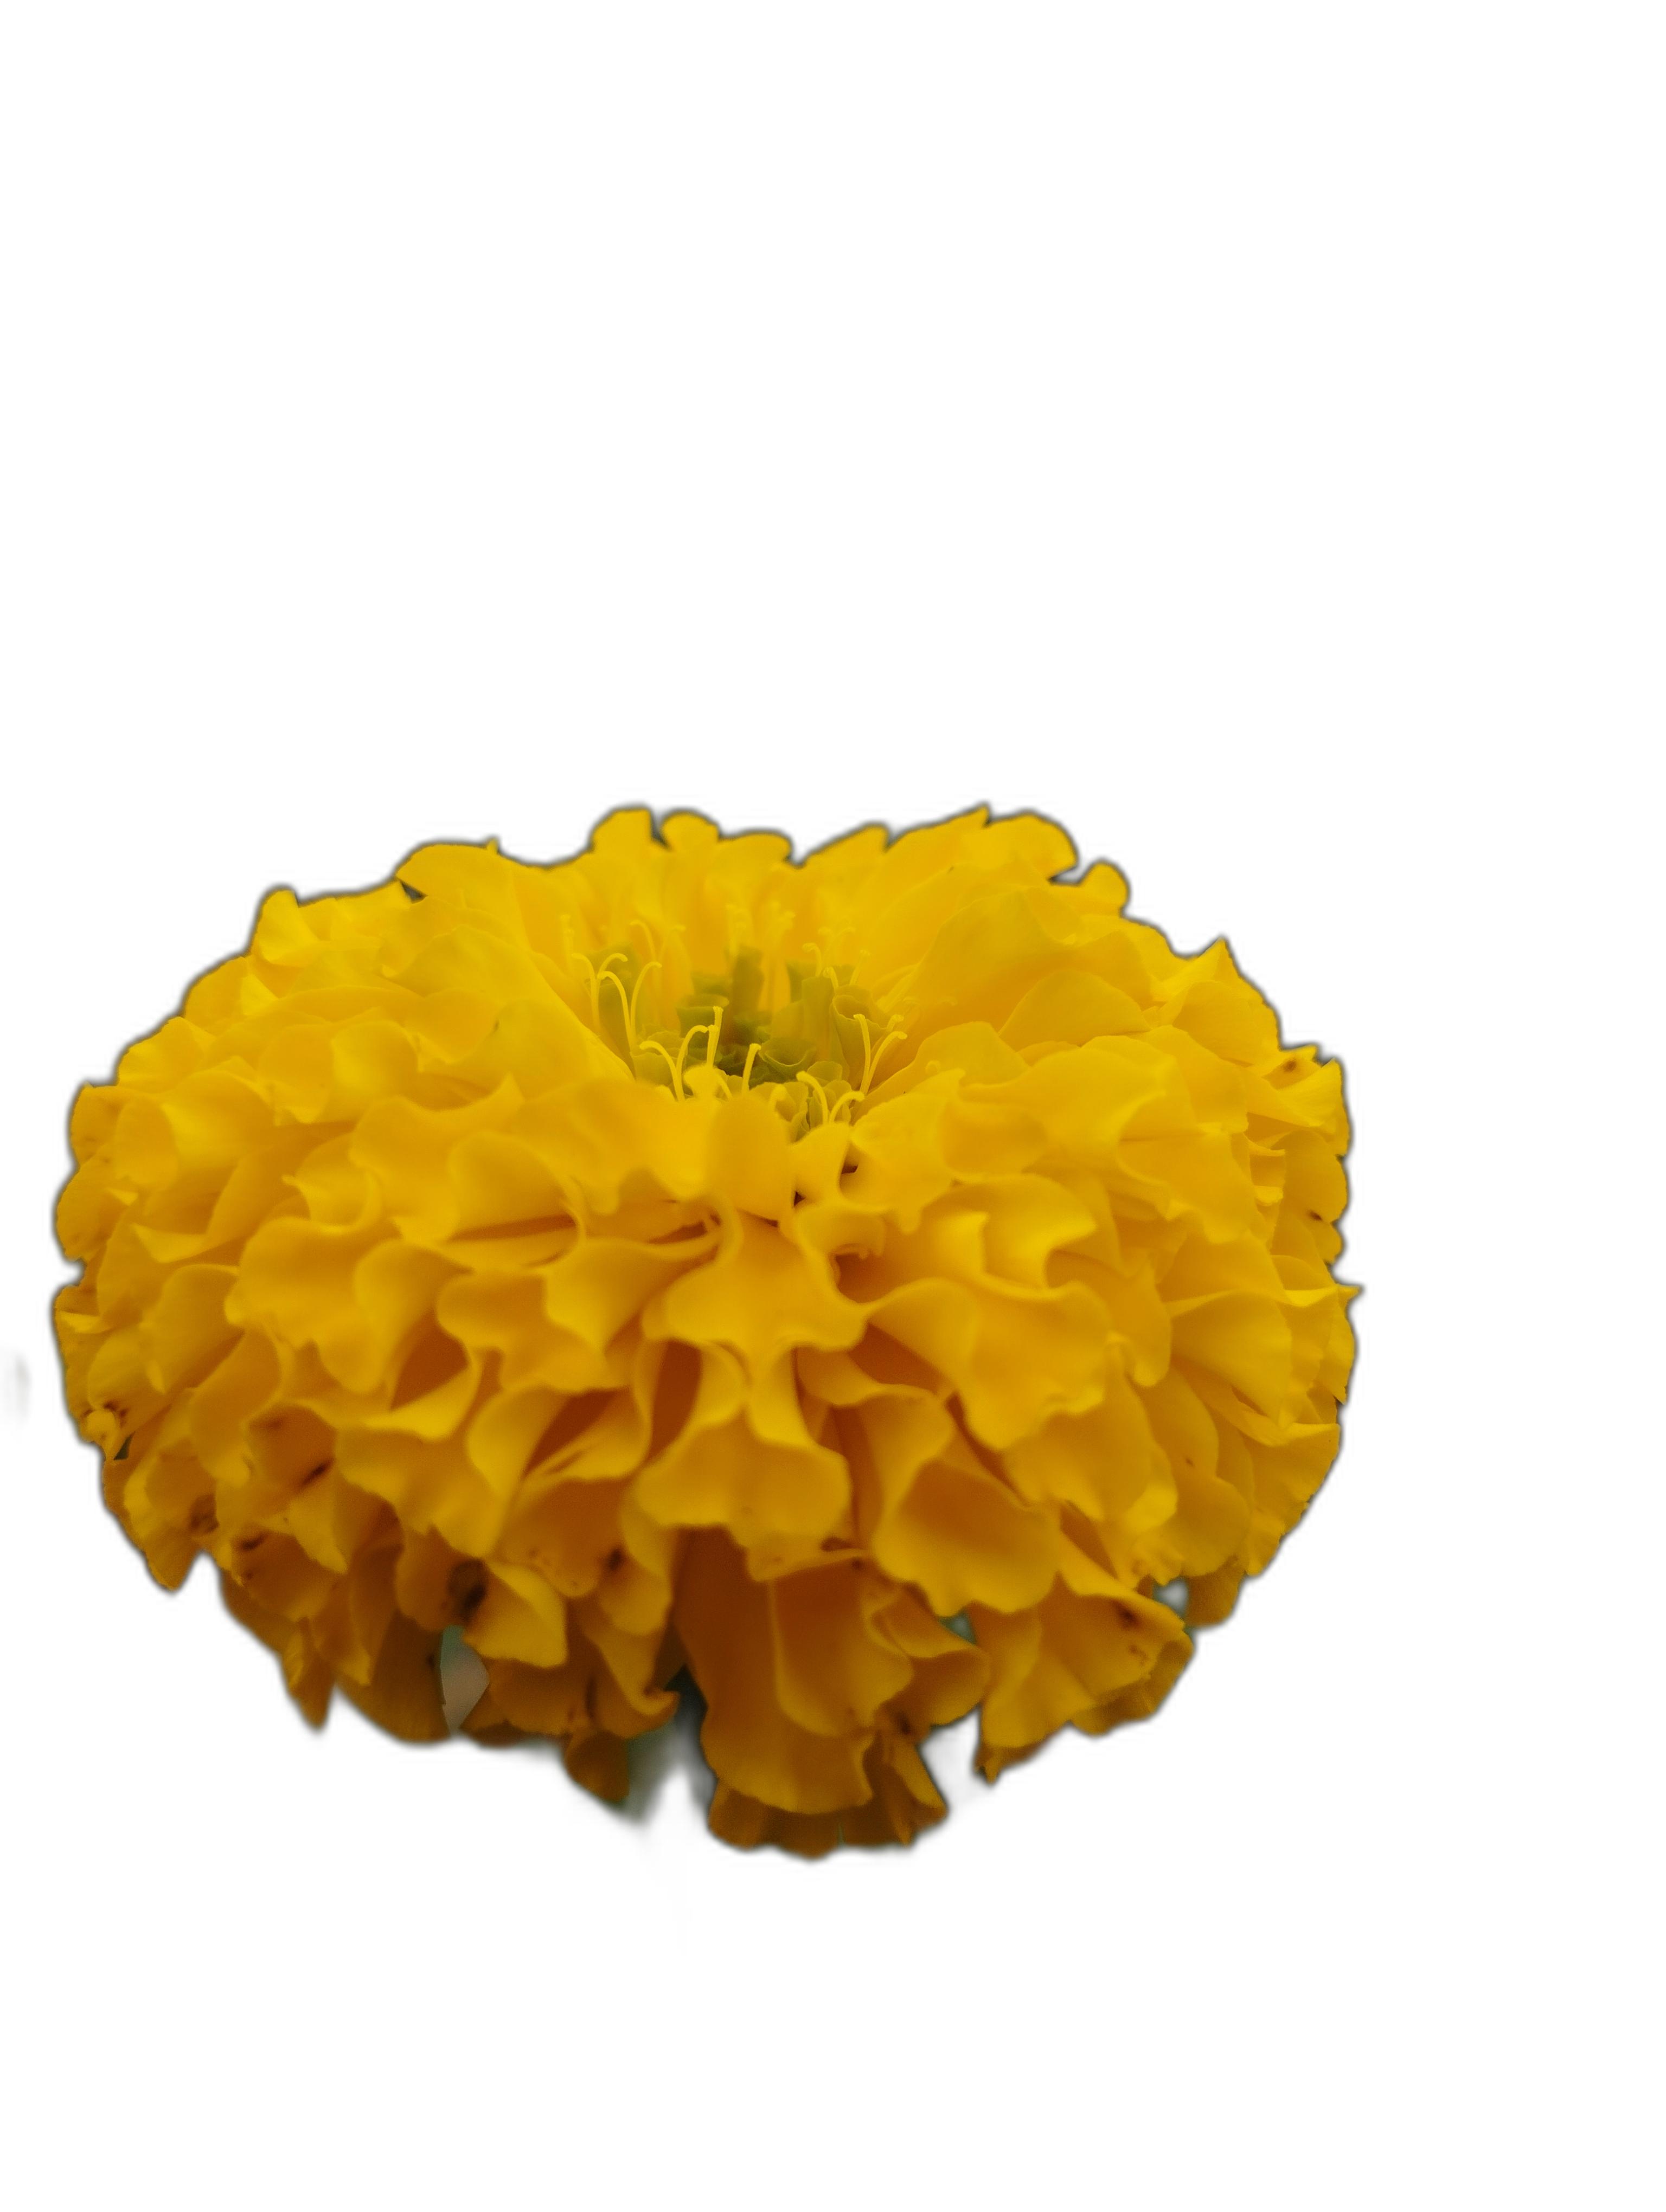
Label: Marigold